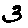
Label: 3